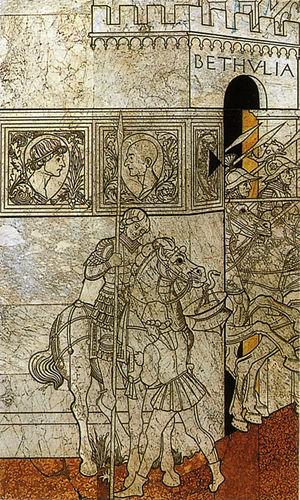
Le pavement du Duomo de Sienne est un des exemples les plus étendus et les plus appréciés d'un ensemble de marqueteries de marbre, un projet décoratif qui s'est étalé sur six siècles, du XIVᵉ au XIXᵉ siècle. Comme la construction de la cathédrale, l'histoire du pavement se mêle étroitement à celle de la cité et de l'école artistique siennoise. Les Siennois n'ont d'ailleurs jamais lésiné, au cours des siècles, quant aux moyens mis en œuvre, d'abord pour sa création, puis pour sa préservation. Composé de plus de soixante scènes, il est généralement recouvert, dans les zones les plus fréquentées, par des feuilles de masonite, sauf une fois par an, pendant un mois environ, entre septembre et octobre.